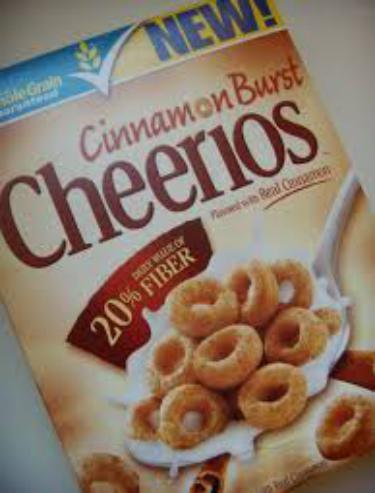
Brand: Cinnamon Burst Cheerios
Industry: Food